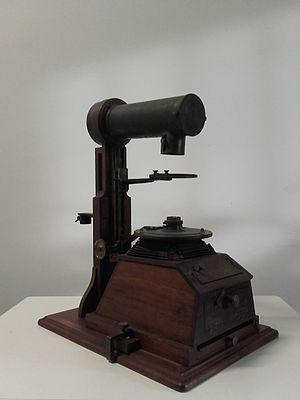
Charles Louis Eugène Trutat, né le 25 août 1840 à Vernon et mort le 6 août 1910 à Foix, est un photographe, pyrénéiste, géologue et naturaliste français.